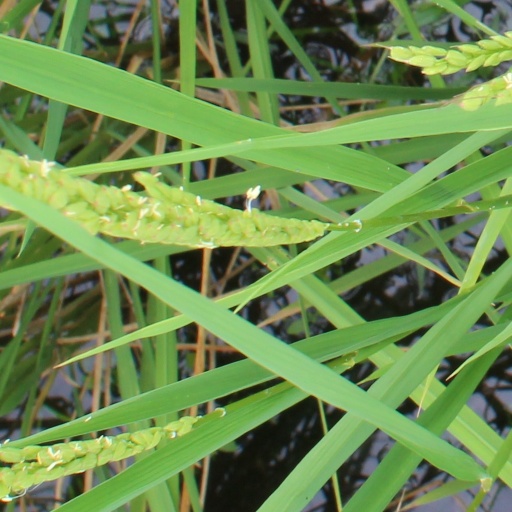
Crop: rice